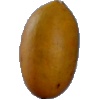
Label: Cucumber Ripe 2